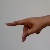
The image shows a hand gesture representing the letter 'P' in Indian Sign Language.